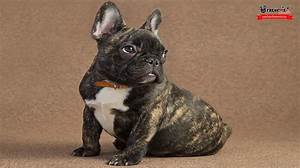
Label: dog